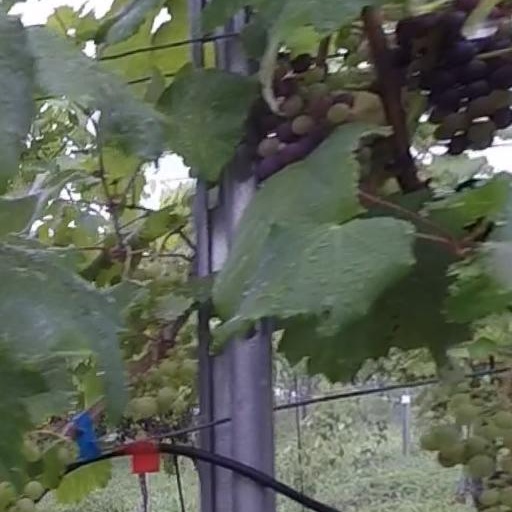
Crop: grape